Aja'ib al-Makhluqat

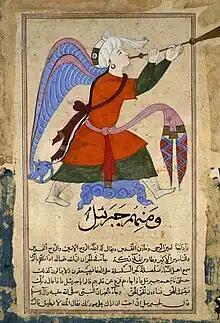
An illustration from the manuscript depicting archangel Gabriel. Egypt/Syria c. 1375–1425 CE

Qazwini says that the earth was swinging in all directions until God created an angel to bear it on his shoulders and steady it with his hands. A green jacinth slab was placed underneath the angel, the slab borne by a gigantic bull Kujata, which in turn rested on the giant fish Bahamut.